Cassette deck

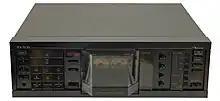
Nakamichi RX series RX-505 deck

The Dolby B noise reduction system was key to realizing low noise performance on the - compared to reel-to-reel-technology - relatively slow and narrow cassette tapes. It works by boosting the high frequencies on recording, especially low-level high-frequency sounds, with corresponding high frequency reduction on playback. This lowers the high frequency noise (hiss) by approximately 9 dB. Enhanced versions included Dolby C (from 1980) and Dolby S types. Of the three, however, only Dolby B became common on automobile decks.